The Reincarnationist Papers

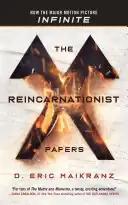
North American cover of The Reincarnationist Papers

The Reincarnationist Papers is a novel by D. Eric Maikranz. It has been adapted into the film "Infinite", starring Mark Wahlberg and Chiwetel Ejiofor, and directed by Antoine Fuqua.